Izeste

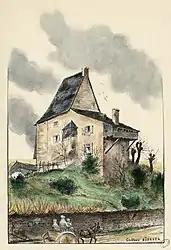
The chateau of Izeste

Izeste is a commune in the Pyrénées-Atlantiques department and Nouvelle-Aquitaine region of south-western France.